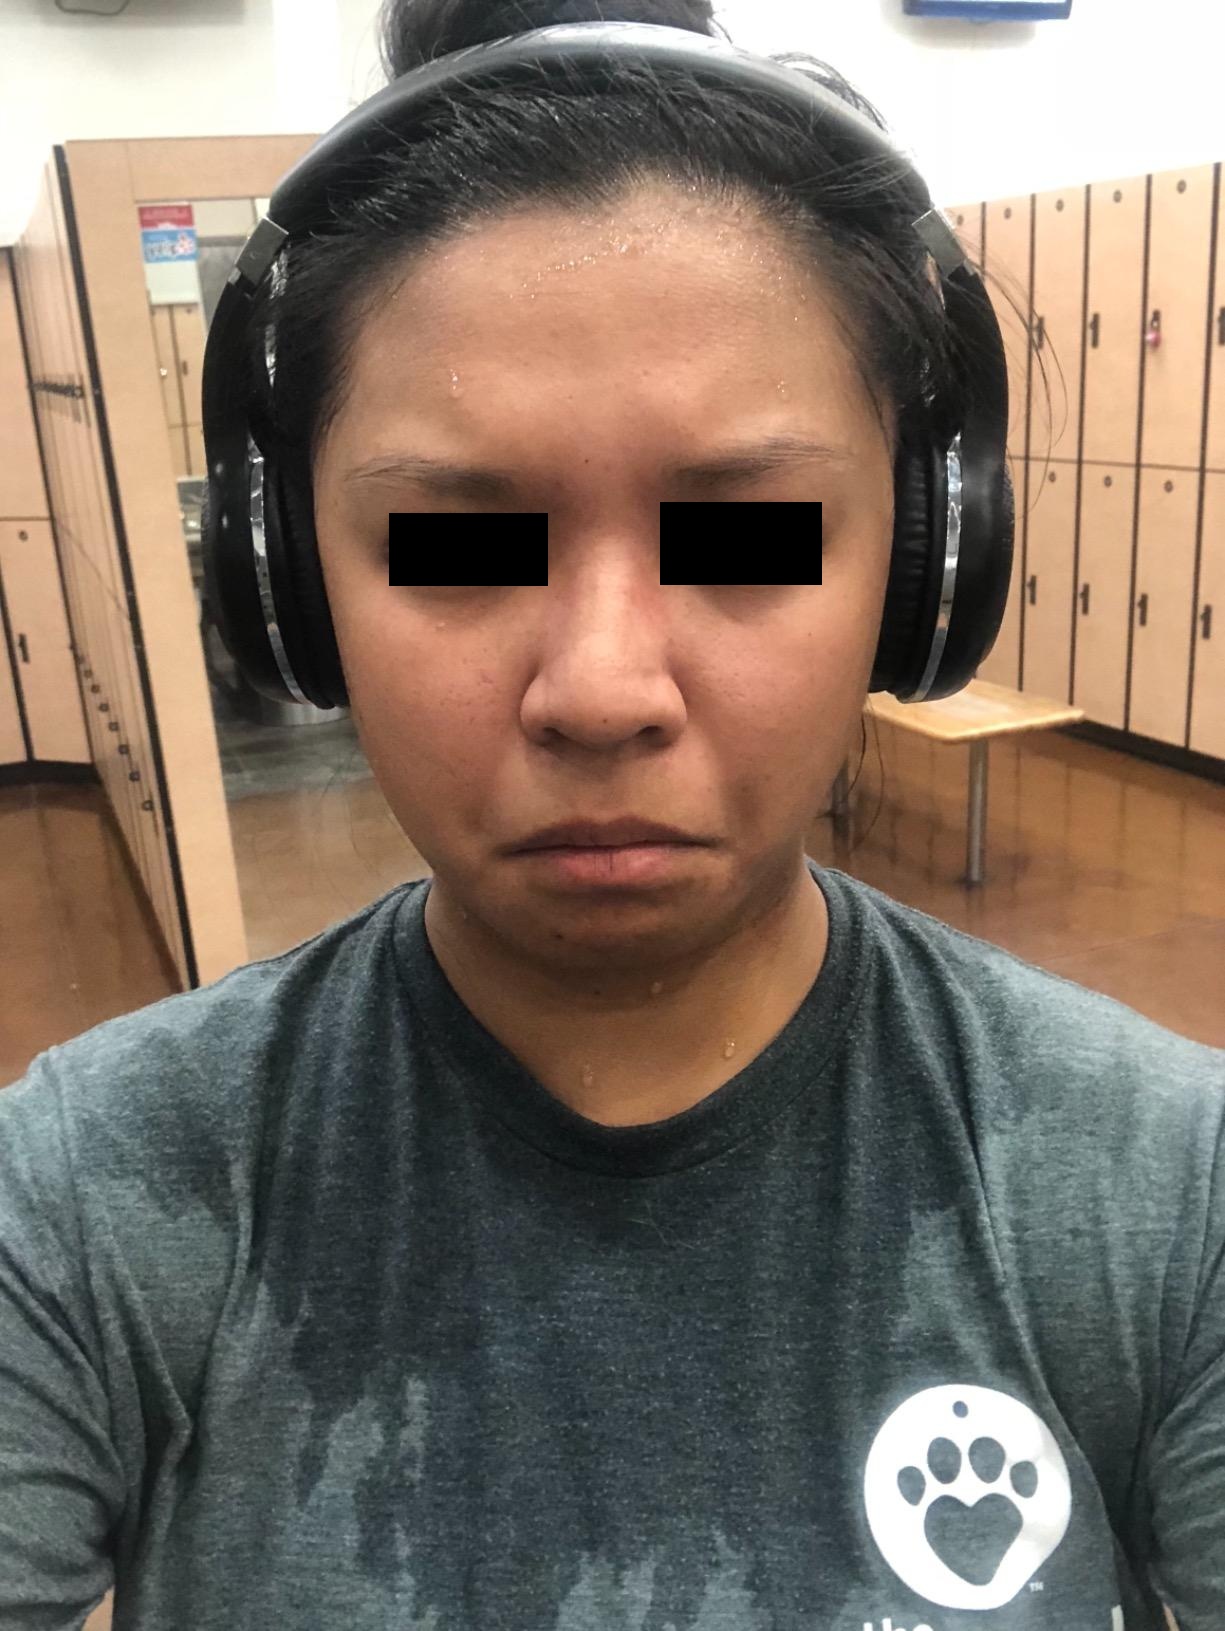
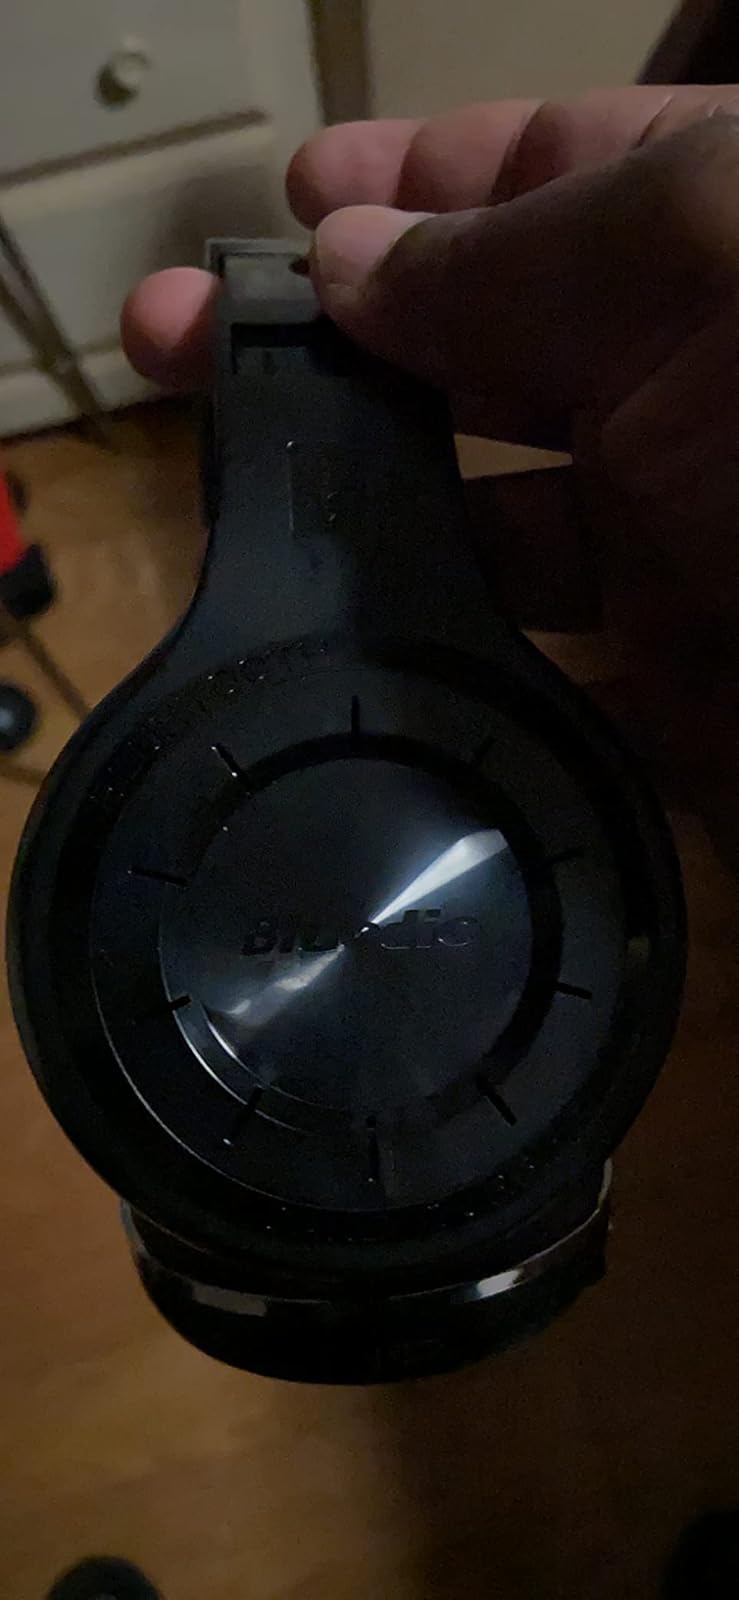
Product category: headphones
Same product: yes